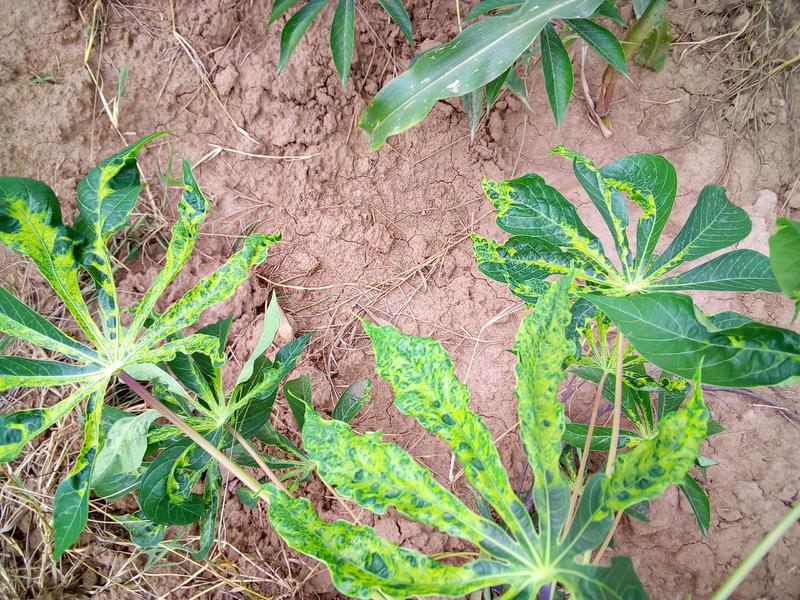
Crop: cassava
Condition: mosaic_disease